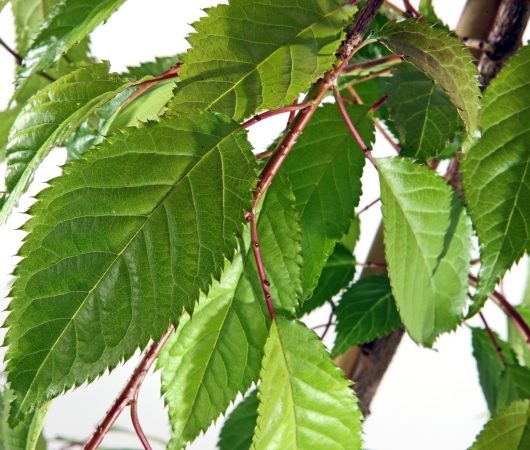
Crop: cherry
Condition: healthy